Kutteem Kolum

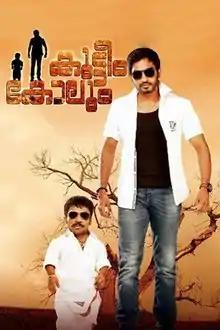

Kutteem Kolum is a 2013 Indian Malayalam-language comedy film directed by Guinness Pakru (in his directorial debut) and written by Suresh–Satheesh from a story by Pakru. It stars Pakru, Munna, Adithya Ayota, and Sanusha. The story revolves around the bonding between friends living in Kumarapuram village bordering Tamil Nadu.